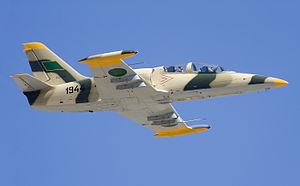
L'Armée de l'air de la Jamahiriya arabe libyenne ou Al Quwwat al-Jawwiya al-Libiyya était la composante aérienne de l'Armée libyenne. Elle a été créée en 1970 et est dissoute en 2011, remplacée par la force aérienne libyenne.